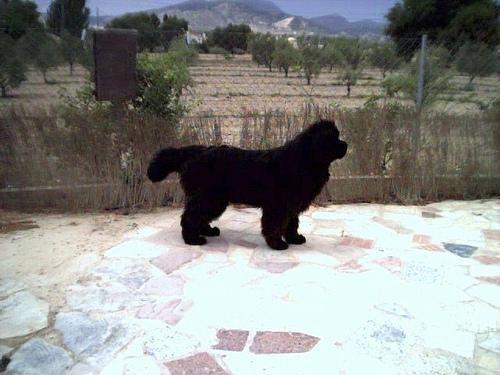
Newfoundland